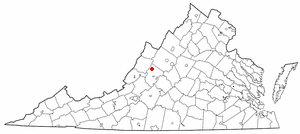
Goshen est une municipalité américaine située dans le comté de Rockbridge en Virginie.